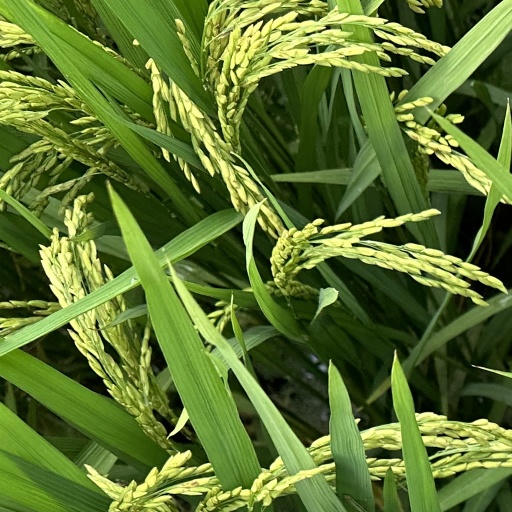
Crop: rice